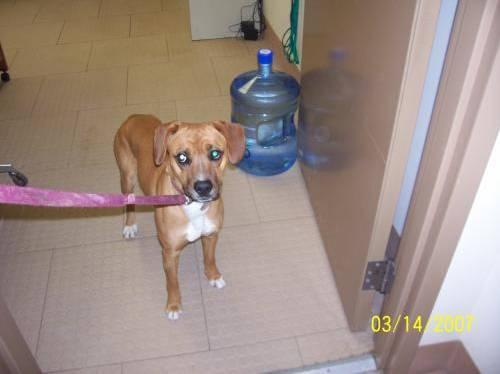
dog